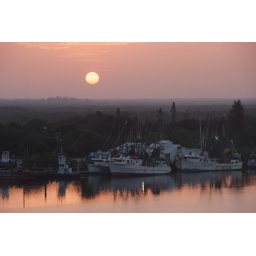
Fort myers beach sun rise over shrimp boats